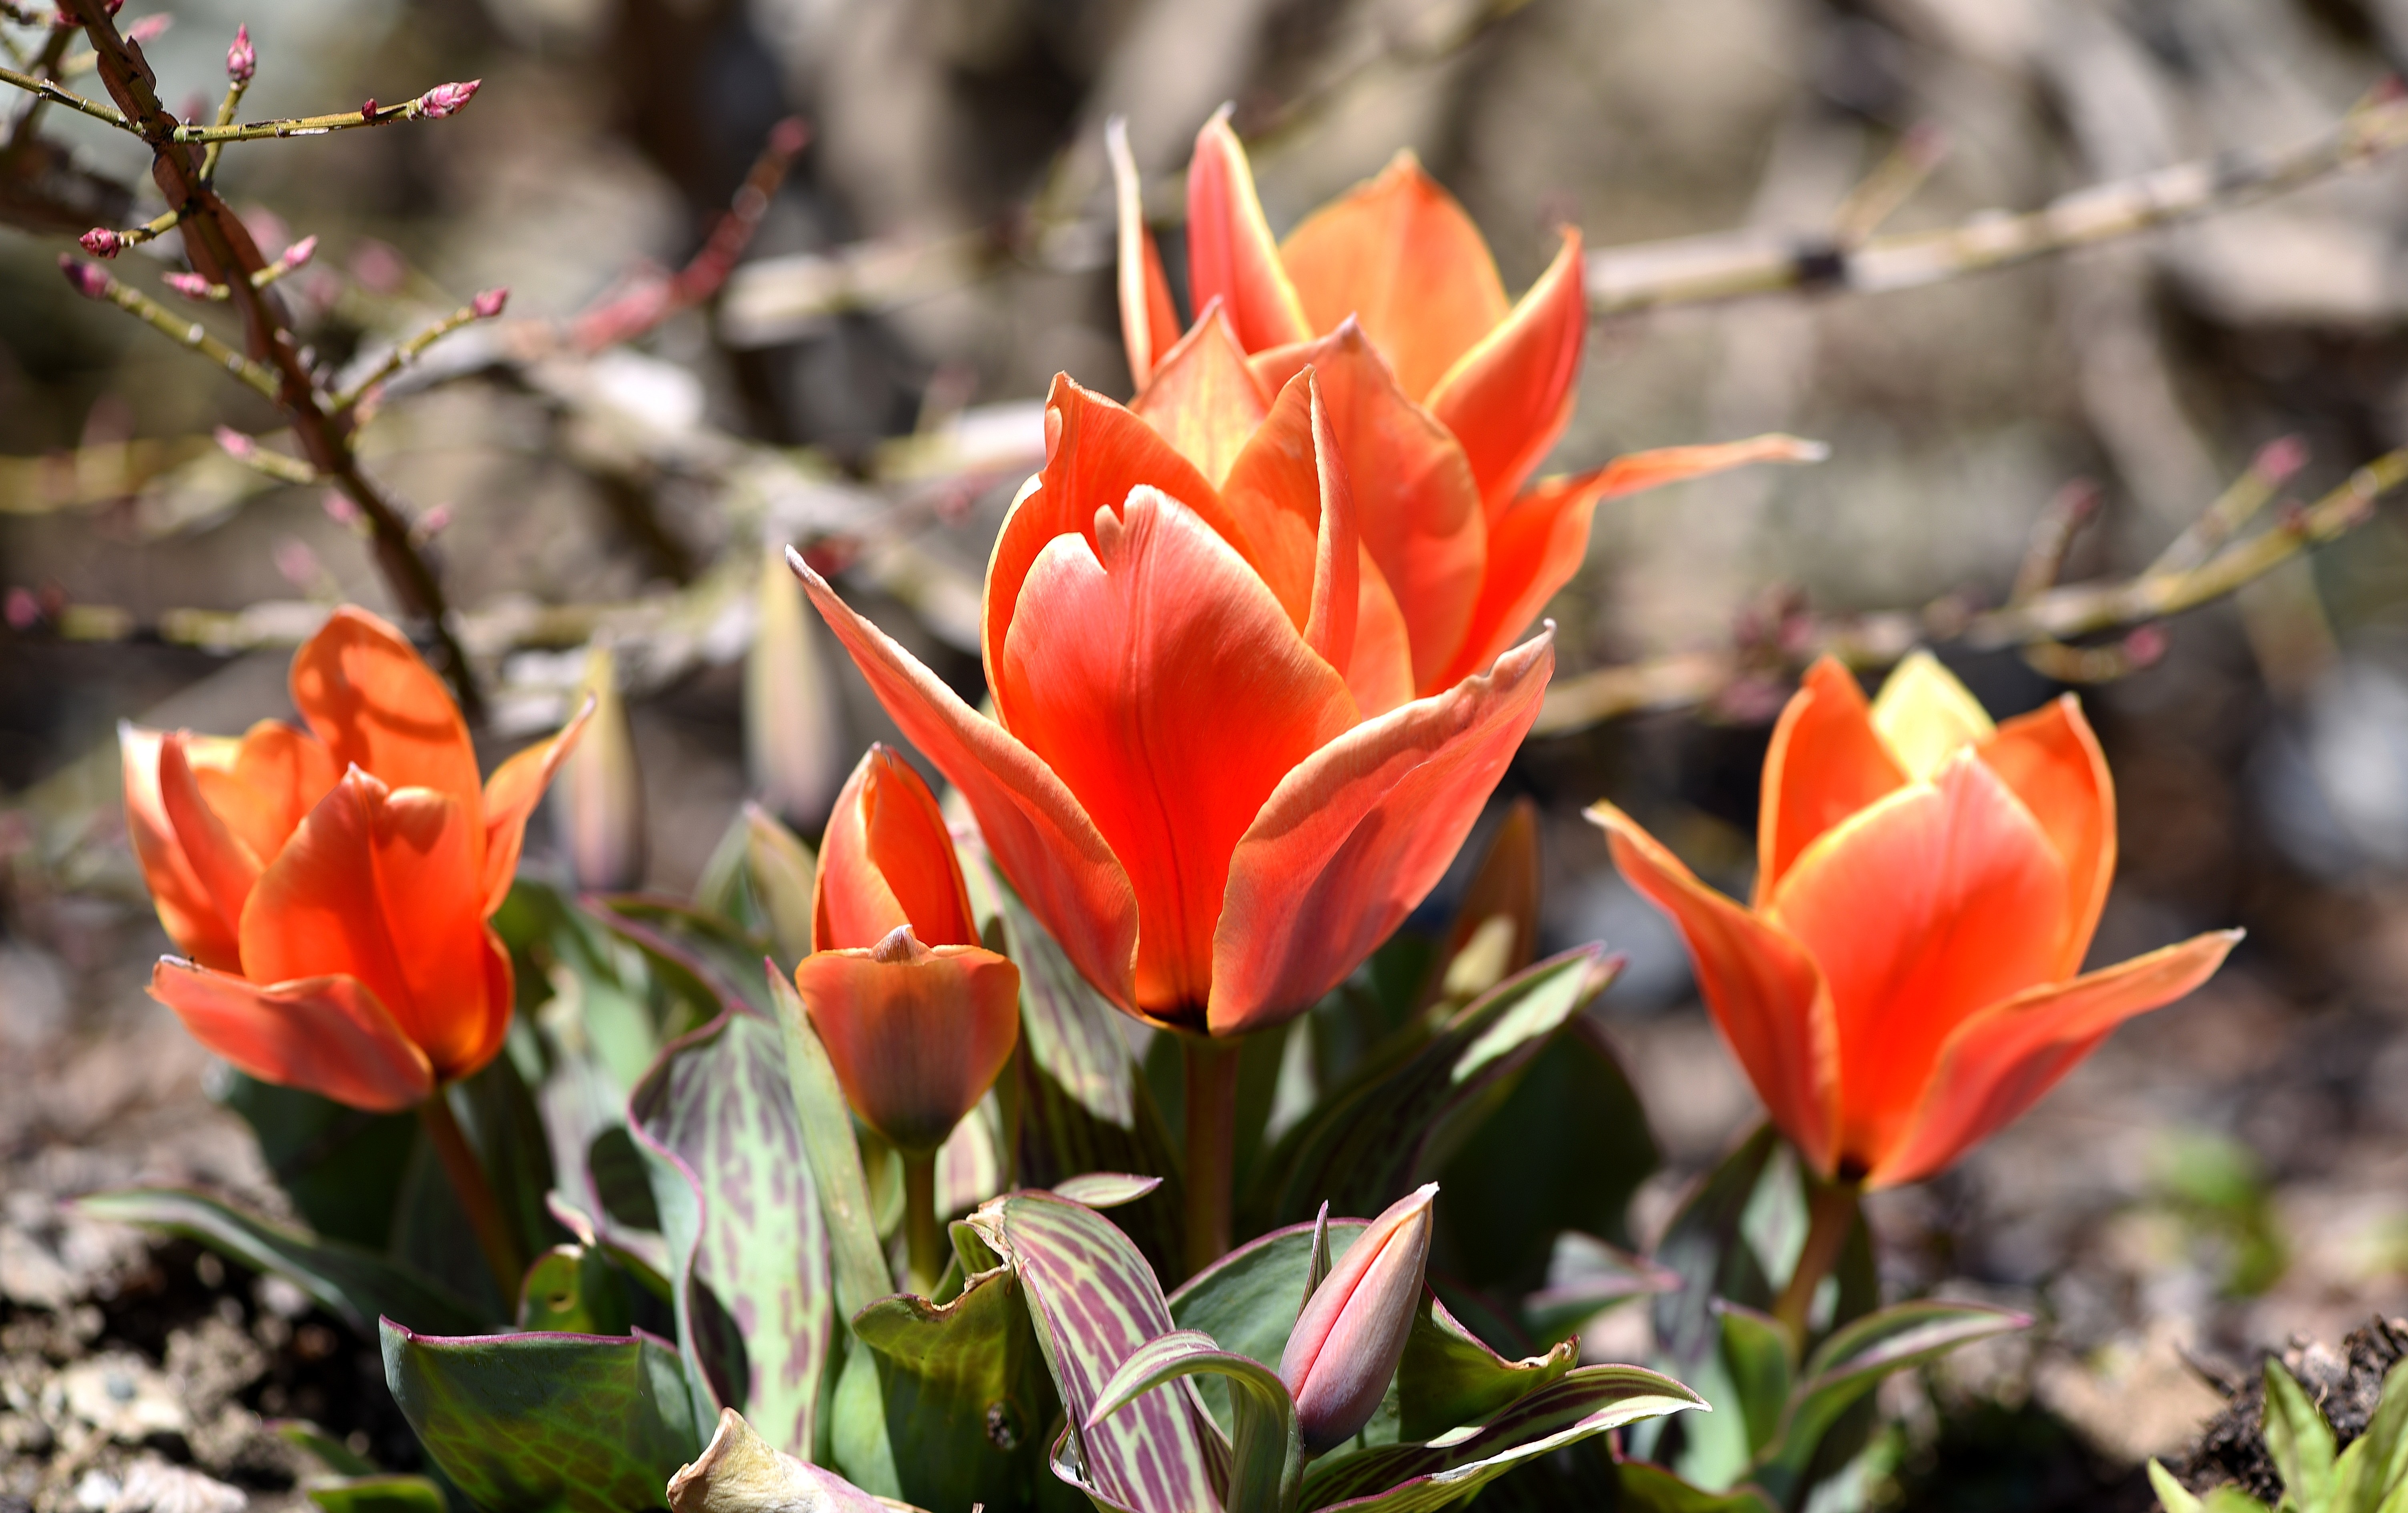
plant, flower, petal, tulip, orange, spring, red, botany, garden, close, flora, wildflower, flowers, tulips, spring flowers, early bloomer, macro photography, flowering plant, land plant